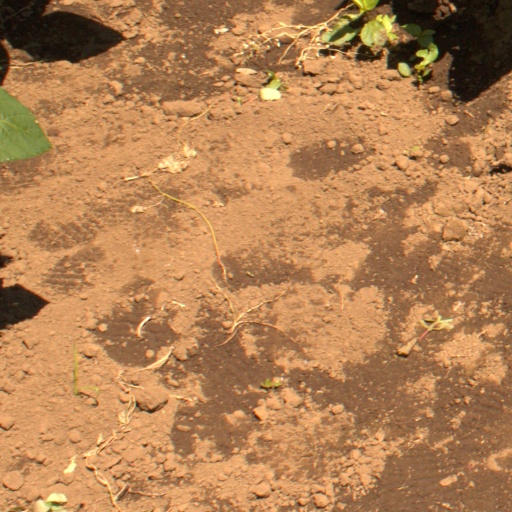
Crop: soybean